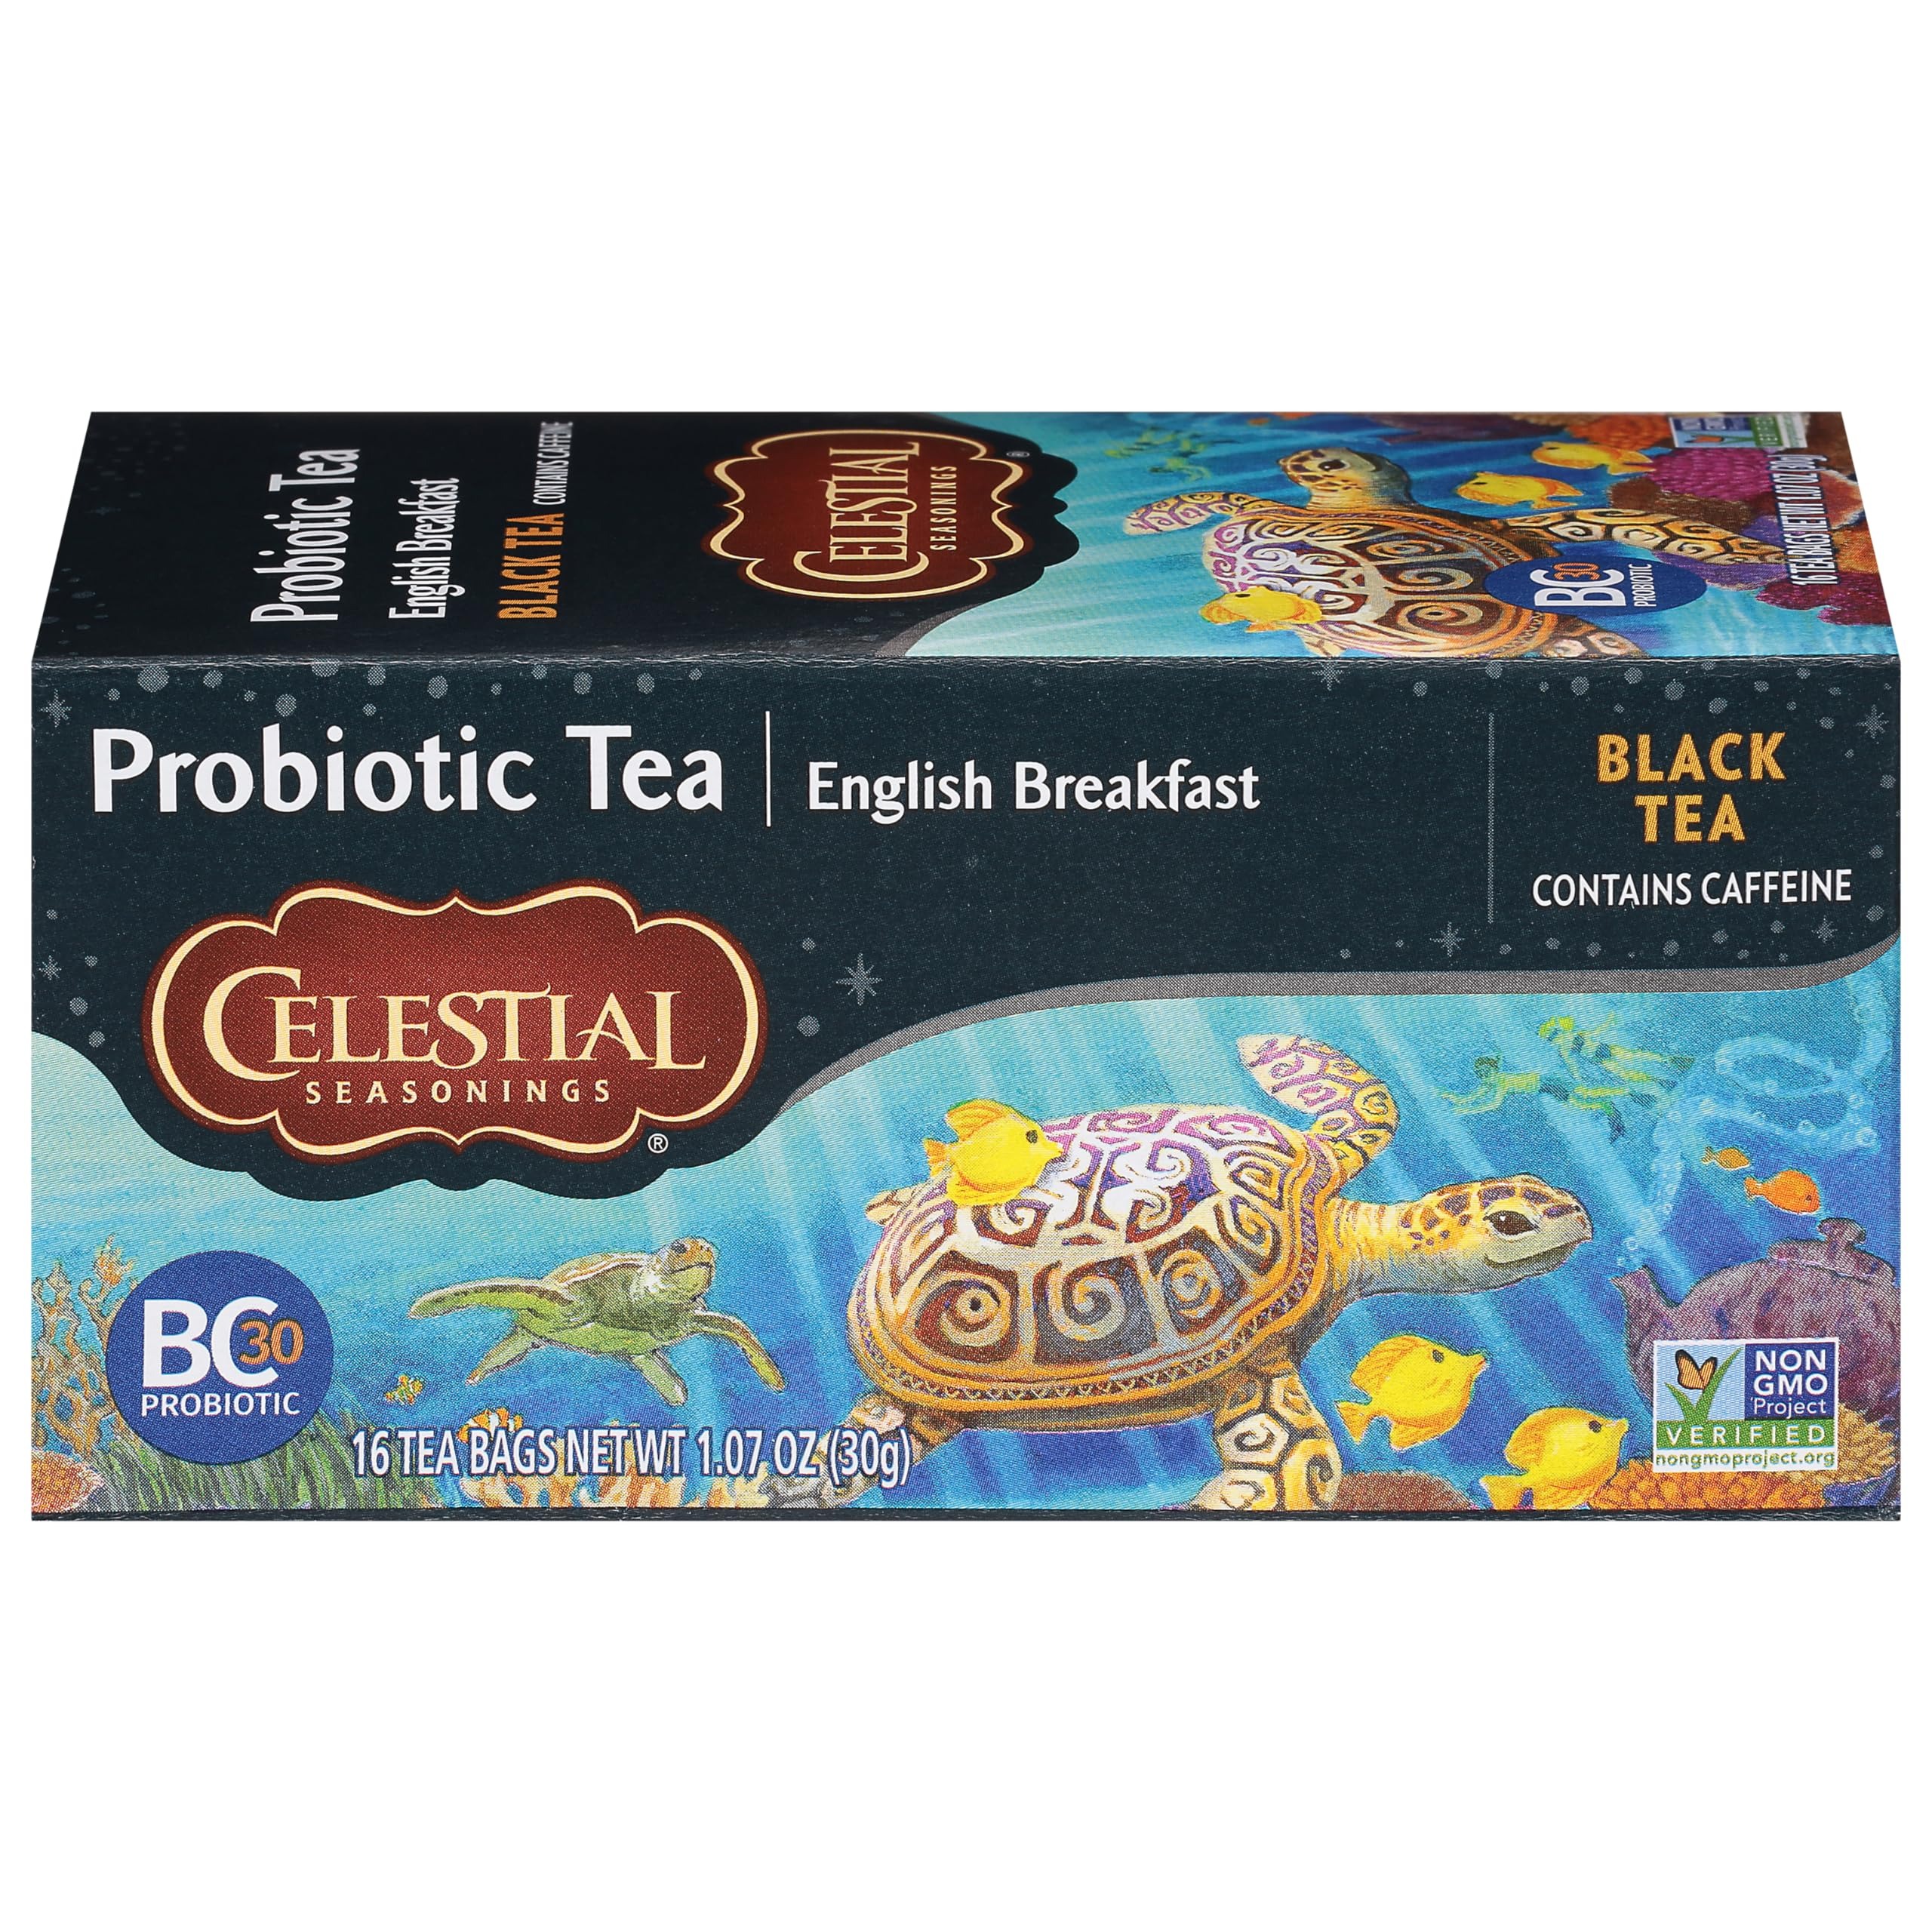
Item Name: Celestial Seasonings Black Tea, Probiotic Tea, English Breakfast, 16 Count (Pack of 6) (Packaging May Vary)
Bullet Point 1: Our probiotic black tea features full-bodied flavor and active ingredients that nourish the body. With a smooth English Breakfast finish and probiotics to offer some extra support, This blend tastes great and is great for you.
Bullet Point 2: Contains Caffeine, gluten Free, NonGMO Project Verified
Bullet Point 3: No strings or tags keep 3.5 million pounds of material out of landfills every year.
Bullet Point 4: Pour freshly boiled water over one tea bag. Steep 3-5 minutes. Remove tea bag. Sweeten if desired.
Bullet Point 5: Probiotic black tea is a bold blend of full bodied and robust black tea and probiotics.
Value: 96.0
Unit: Count

Price: 8.75